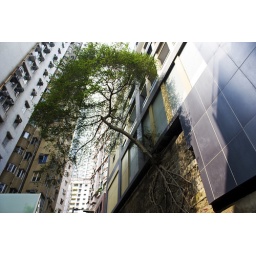
tree in the wall